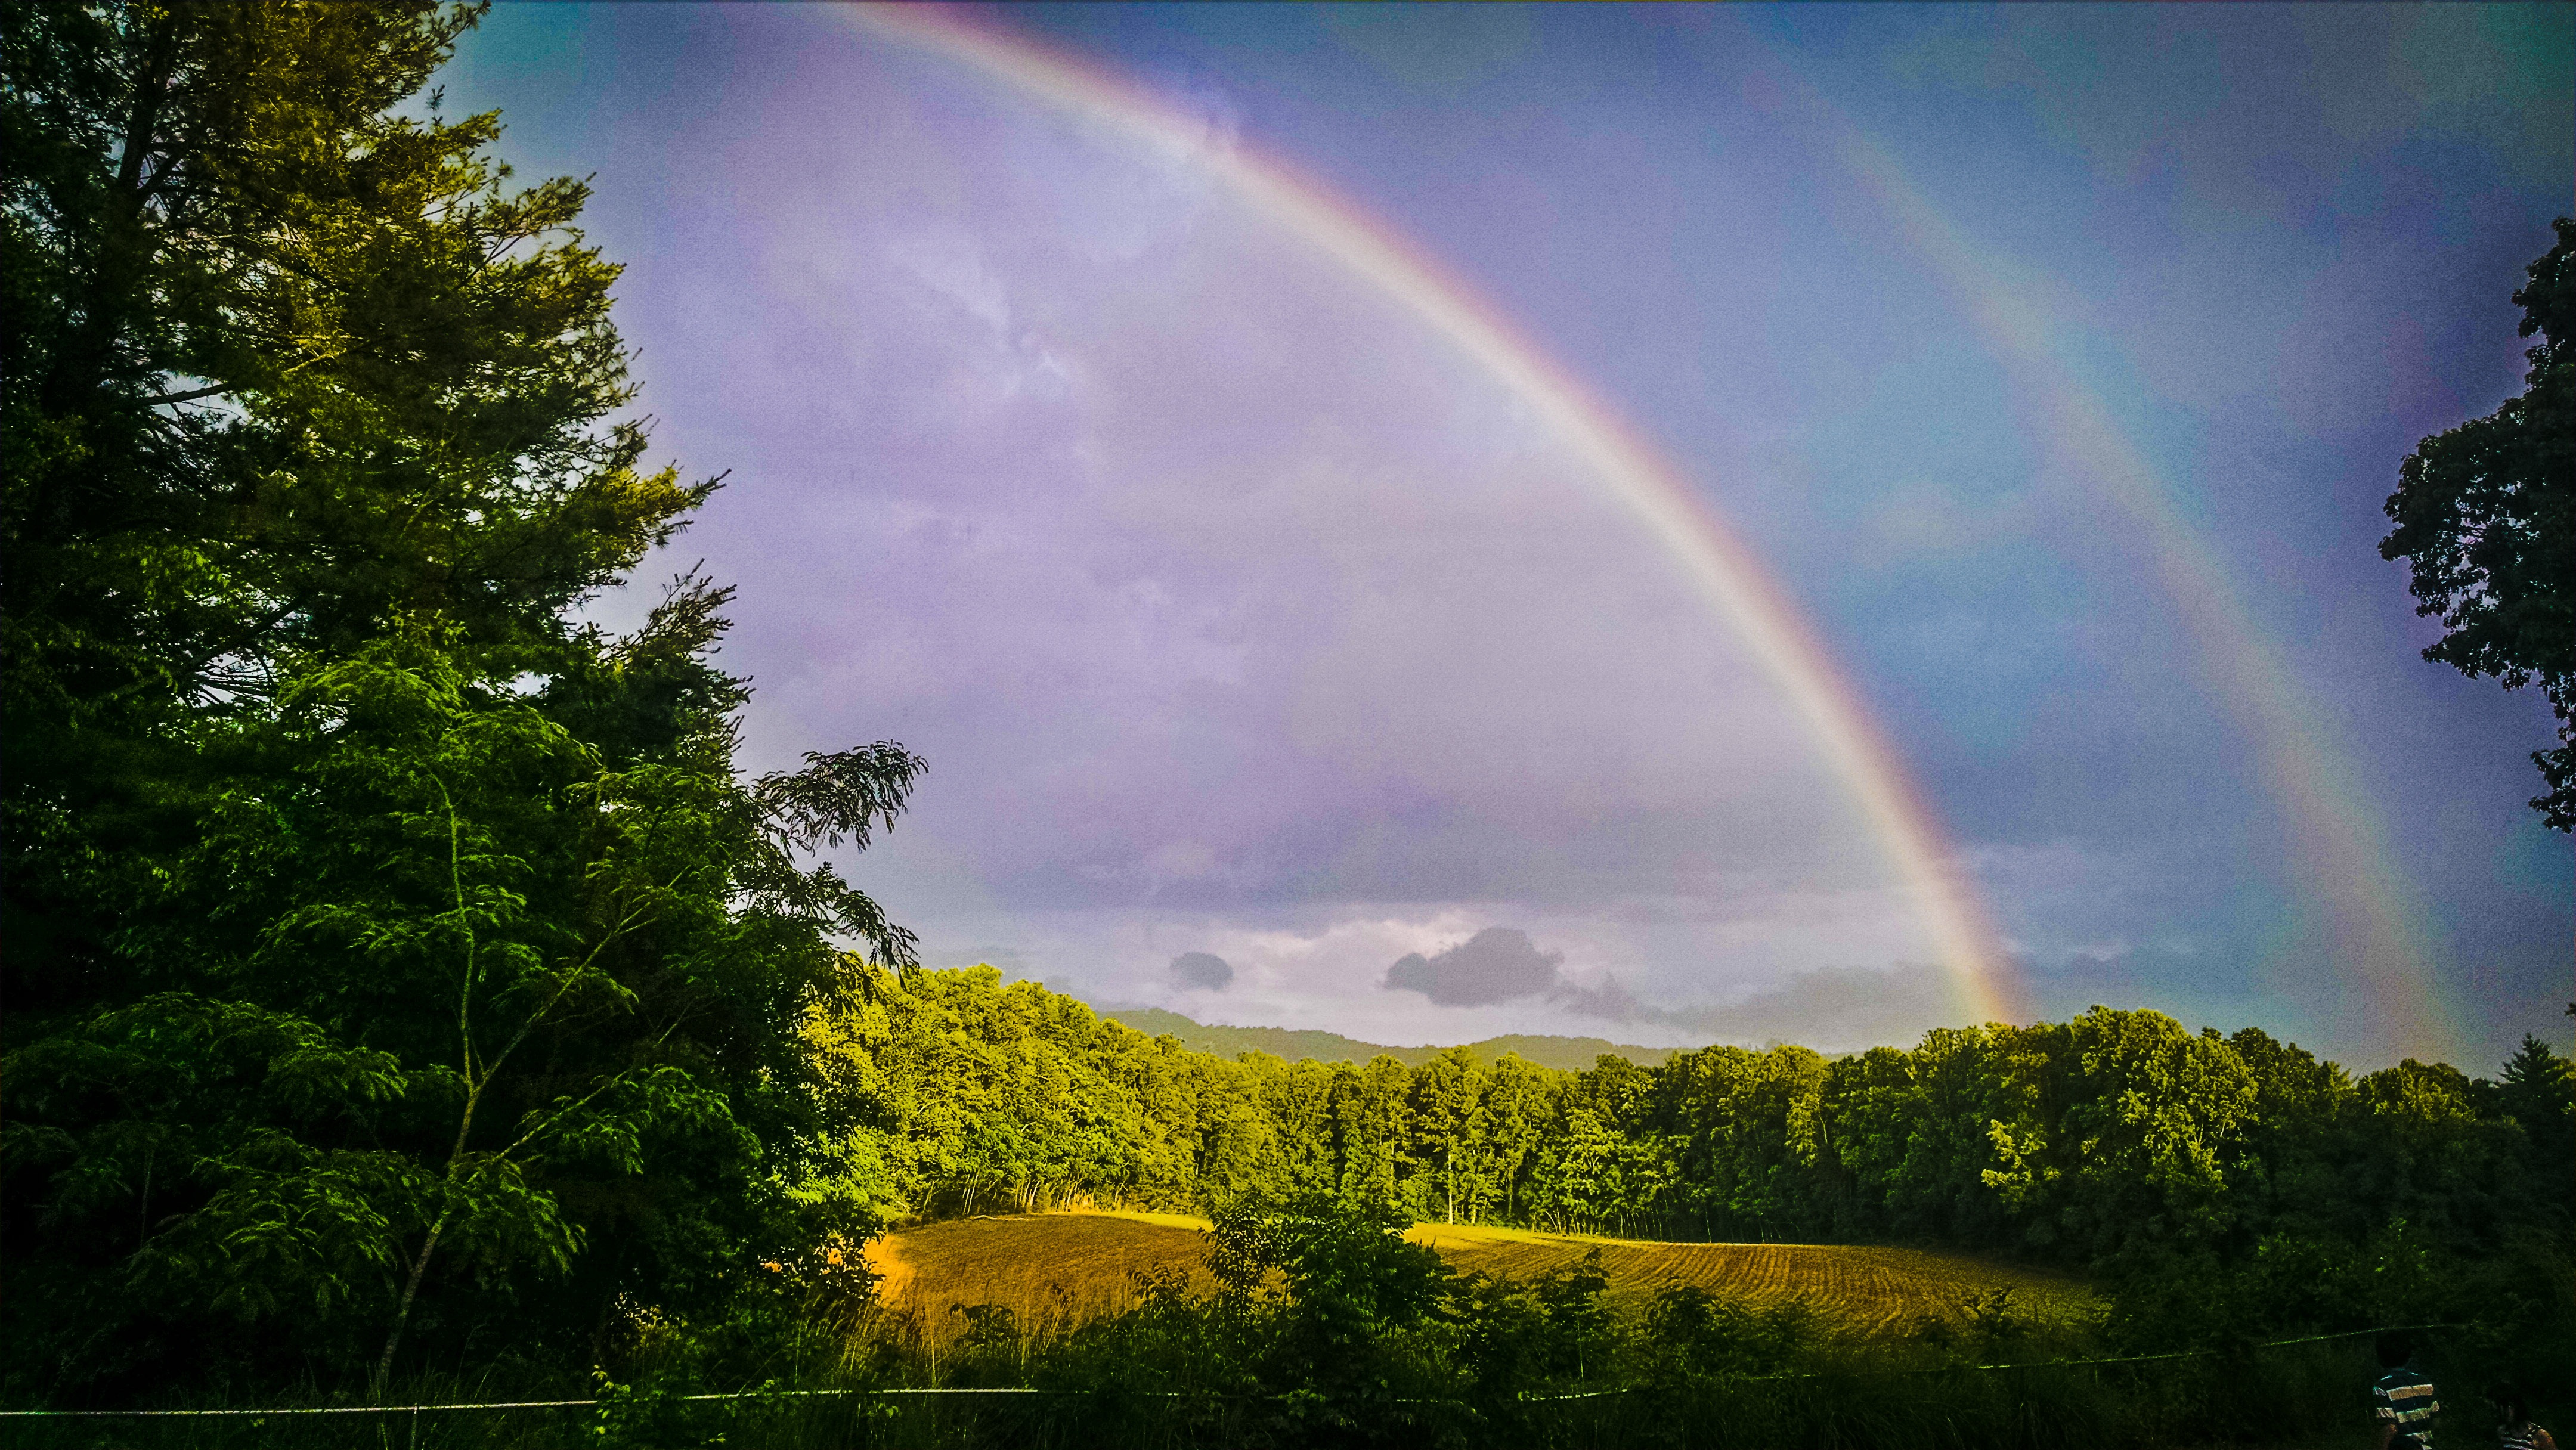
landscape, nature, forest, outdoor, light, cloud, sky, sunlight, rain, view, atmosphere, refraction, scenic, weather, two, colorful, rainbow, double, bright, spectrum, physics, meteorology, phenomenon, meteorological phenomenon